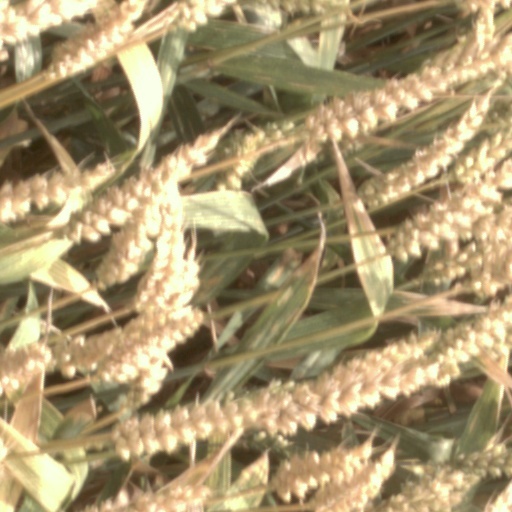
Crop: wheat